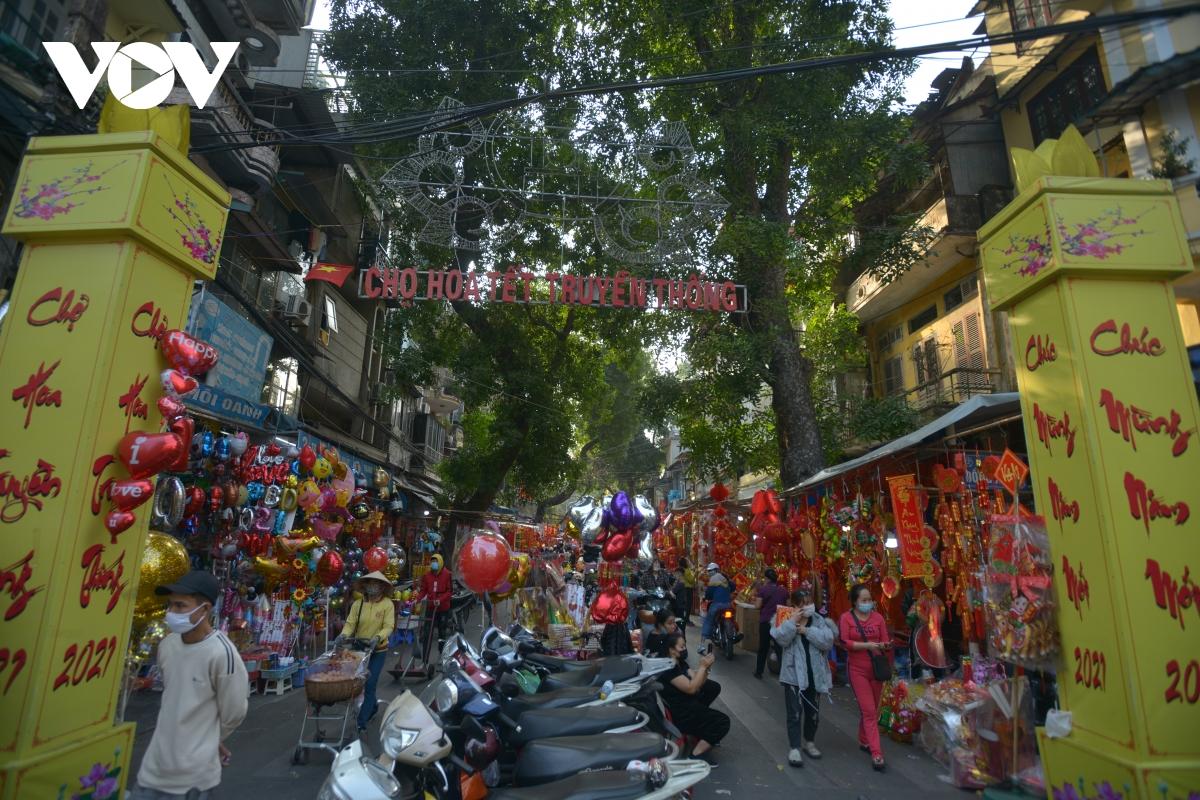
có một người đàn ông đội mũ đen và mặc áo trắng đang đi ra khỏi khu chợ